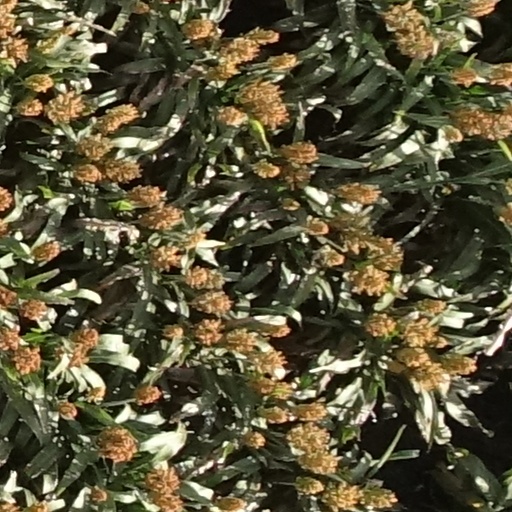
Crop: sorghum